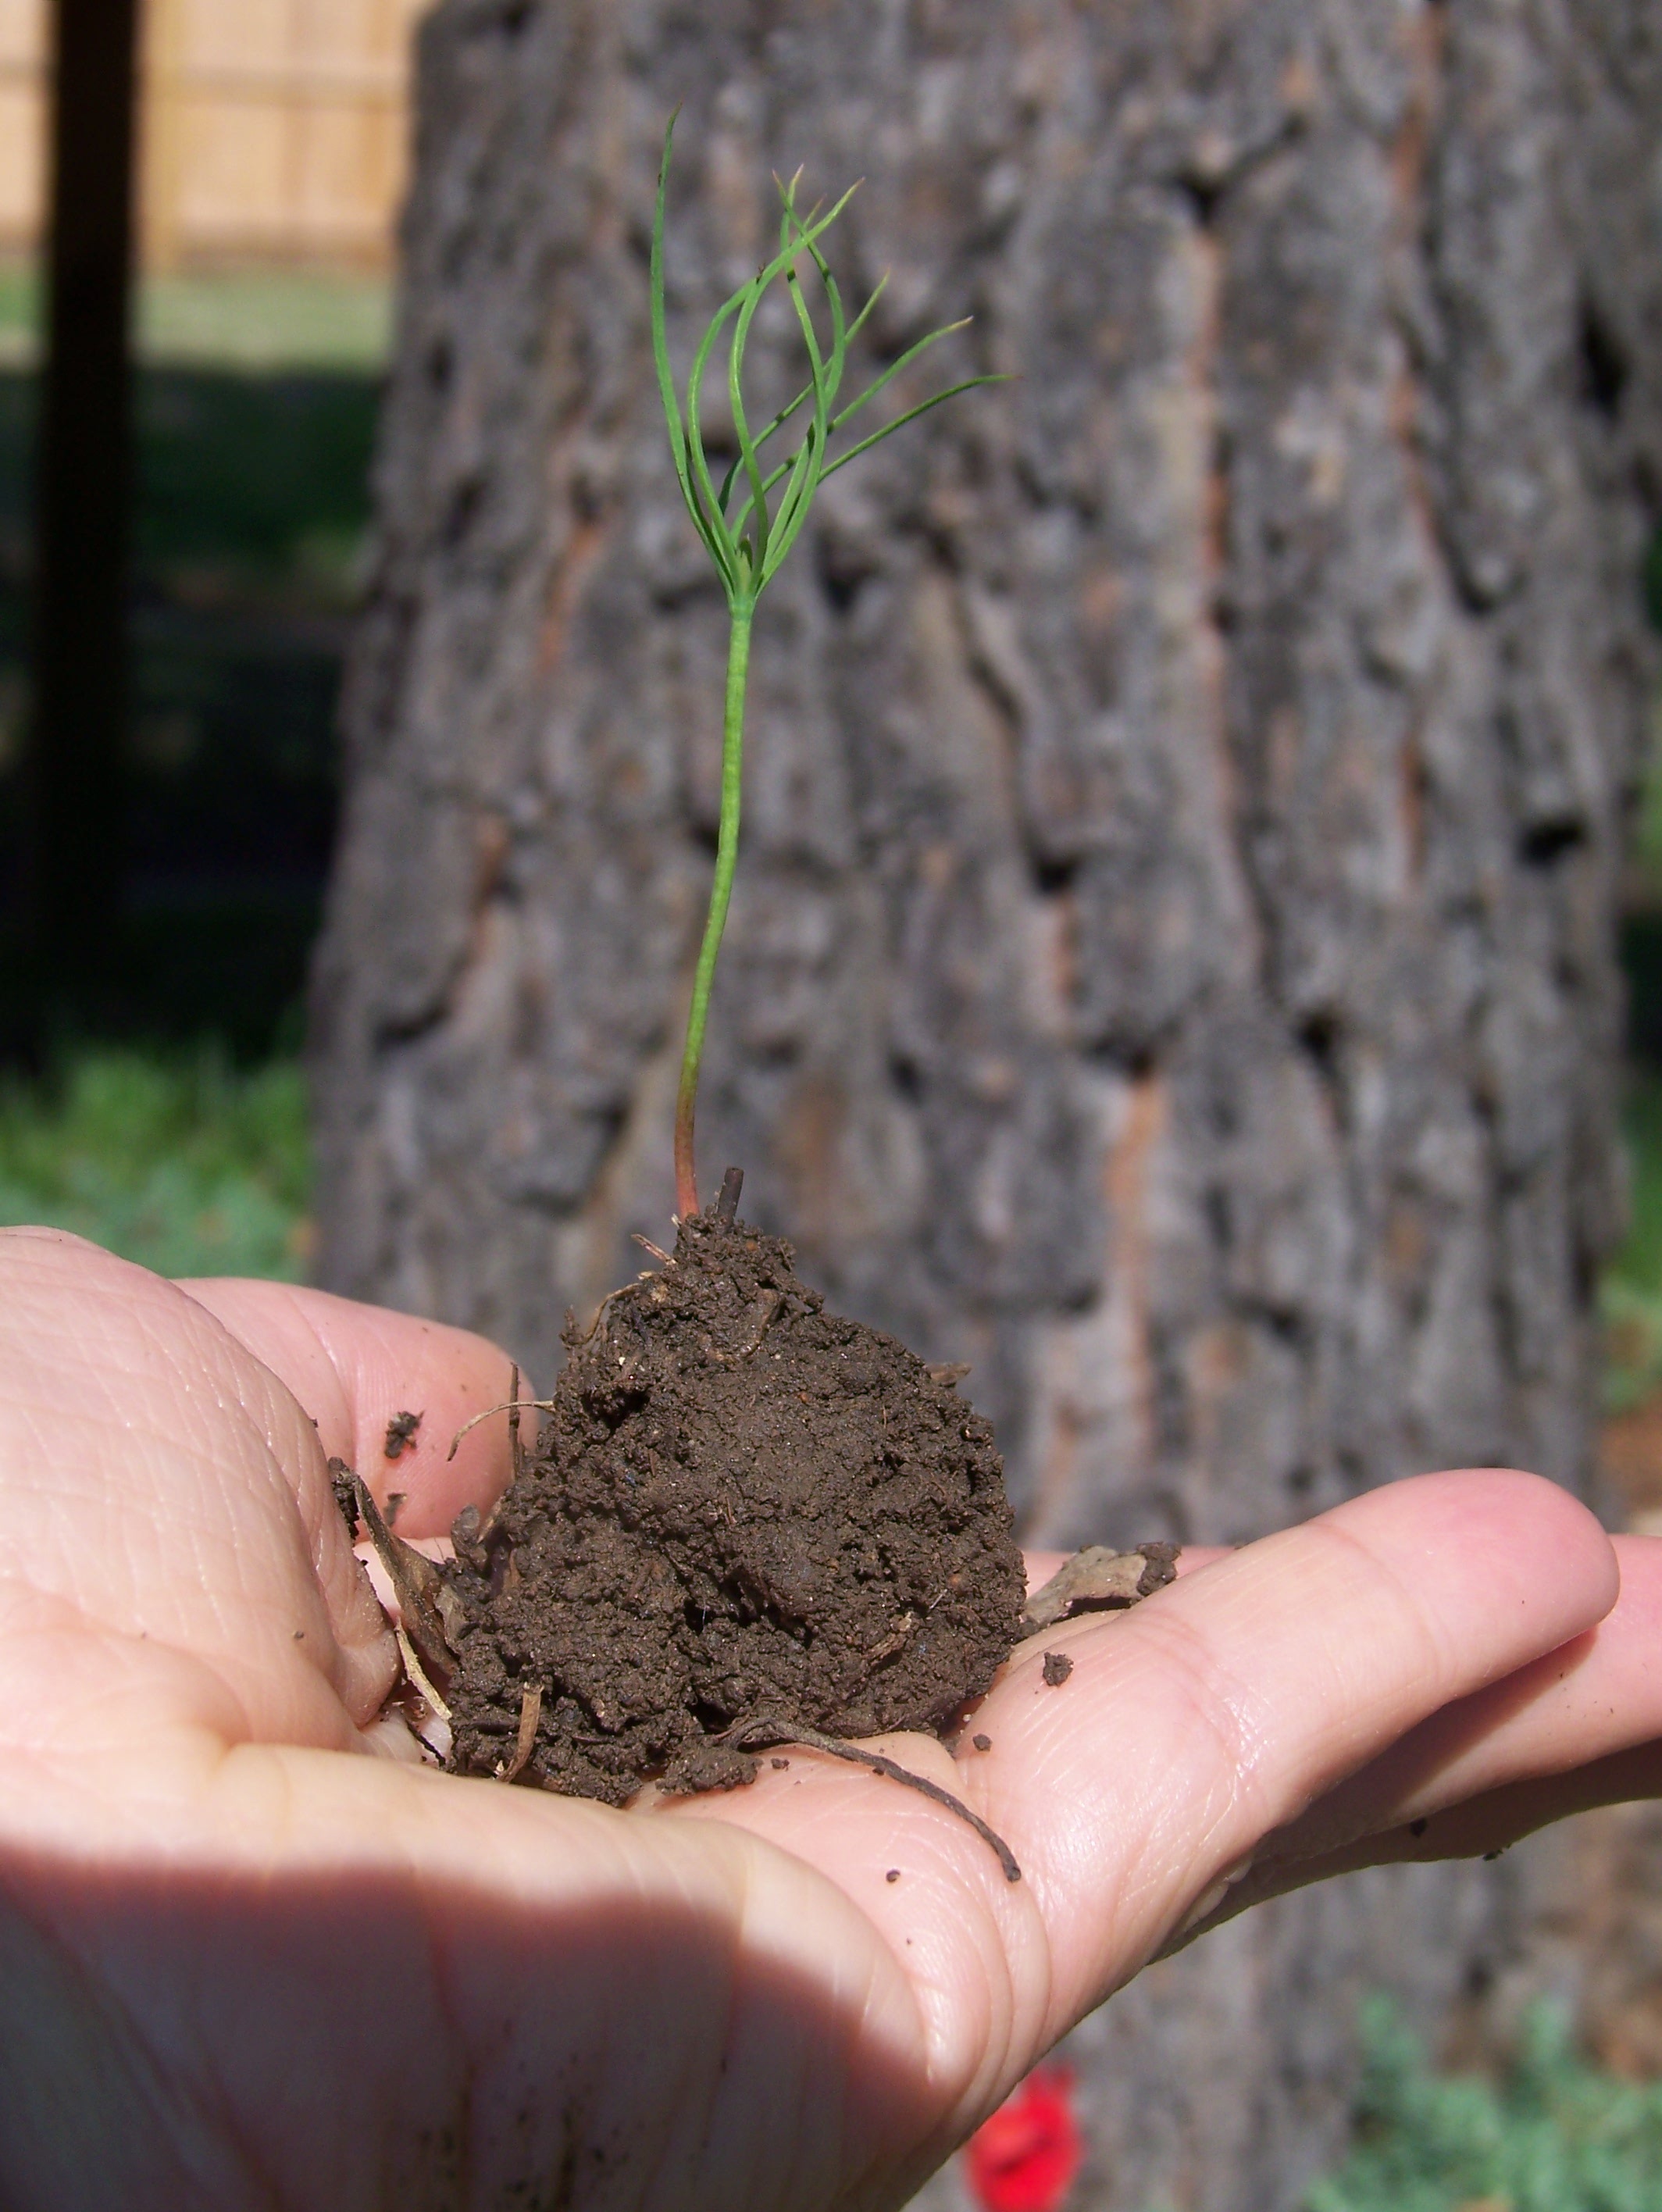
hand, tree, nature, branch, plant, leaf, flower, produce, soil, botany, sprout, seedling, new life, plant stem, woody plant, land plant